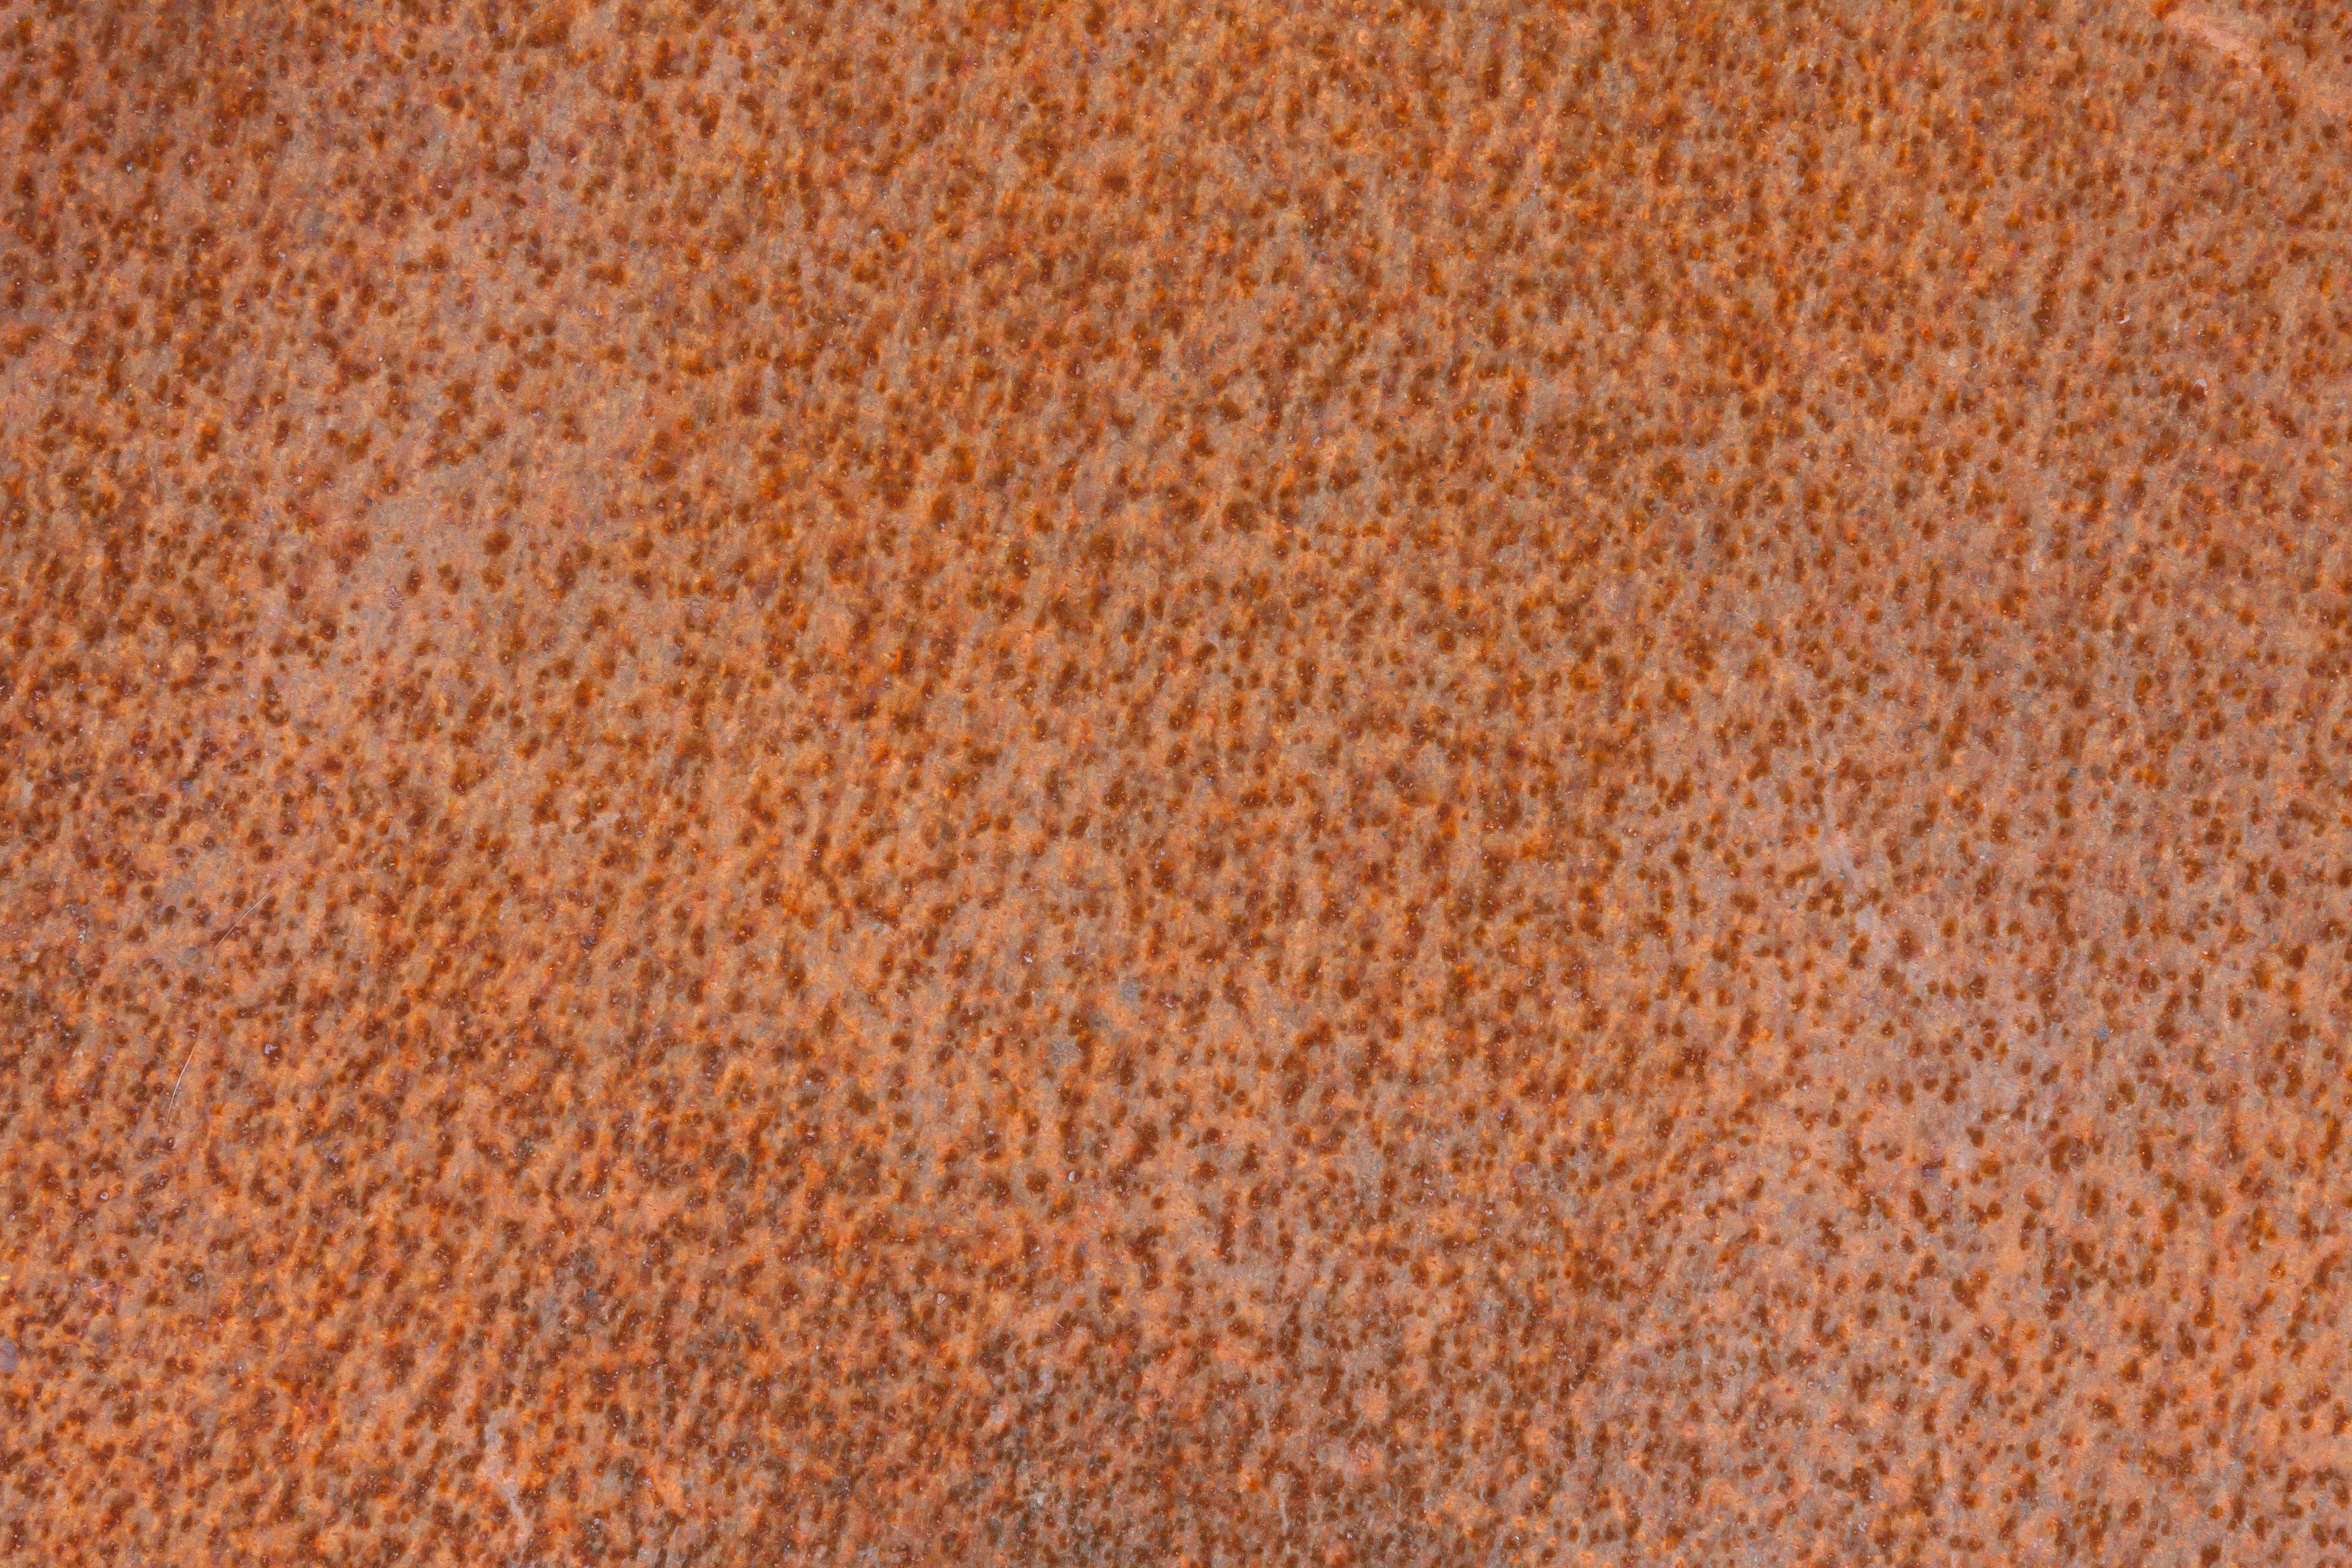
sand, structure, wood, floor, asphalt, metal, soil, material, background, hardwood, rusty, carpet, rusted, iron, stainless, fund, flooring, wood flooring, grass family, laminate flooring, wood stain